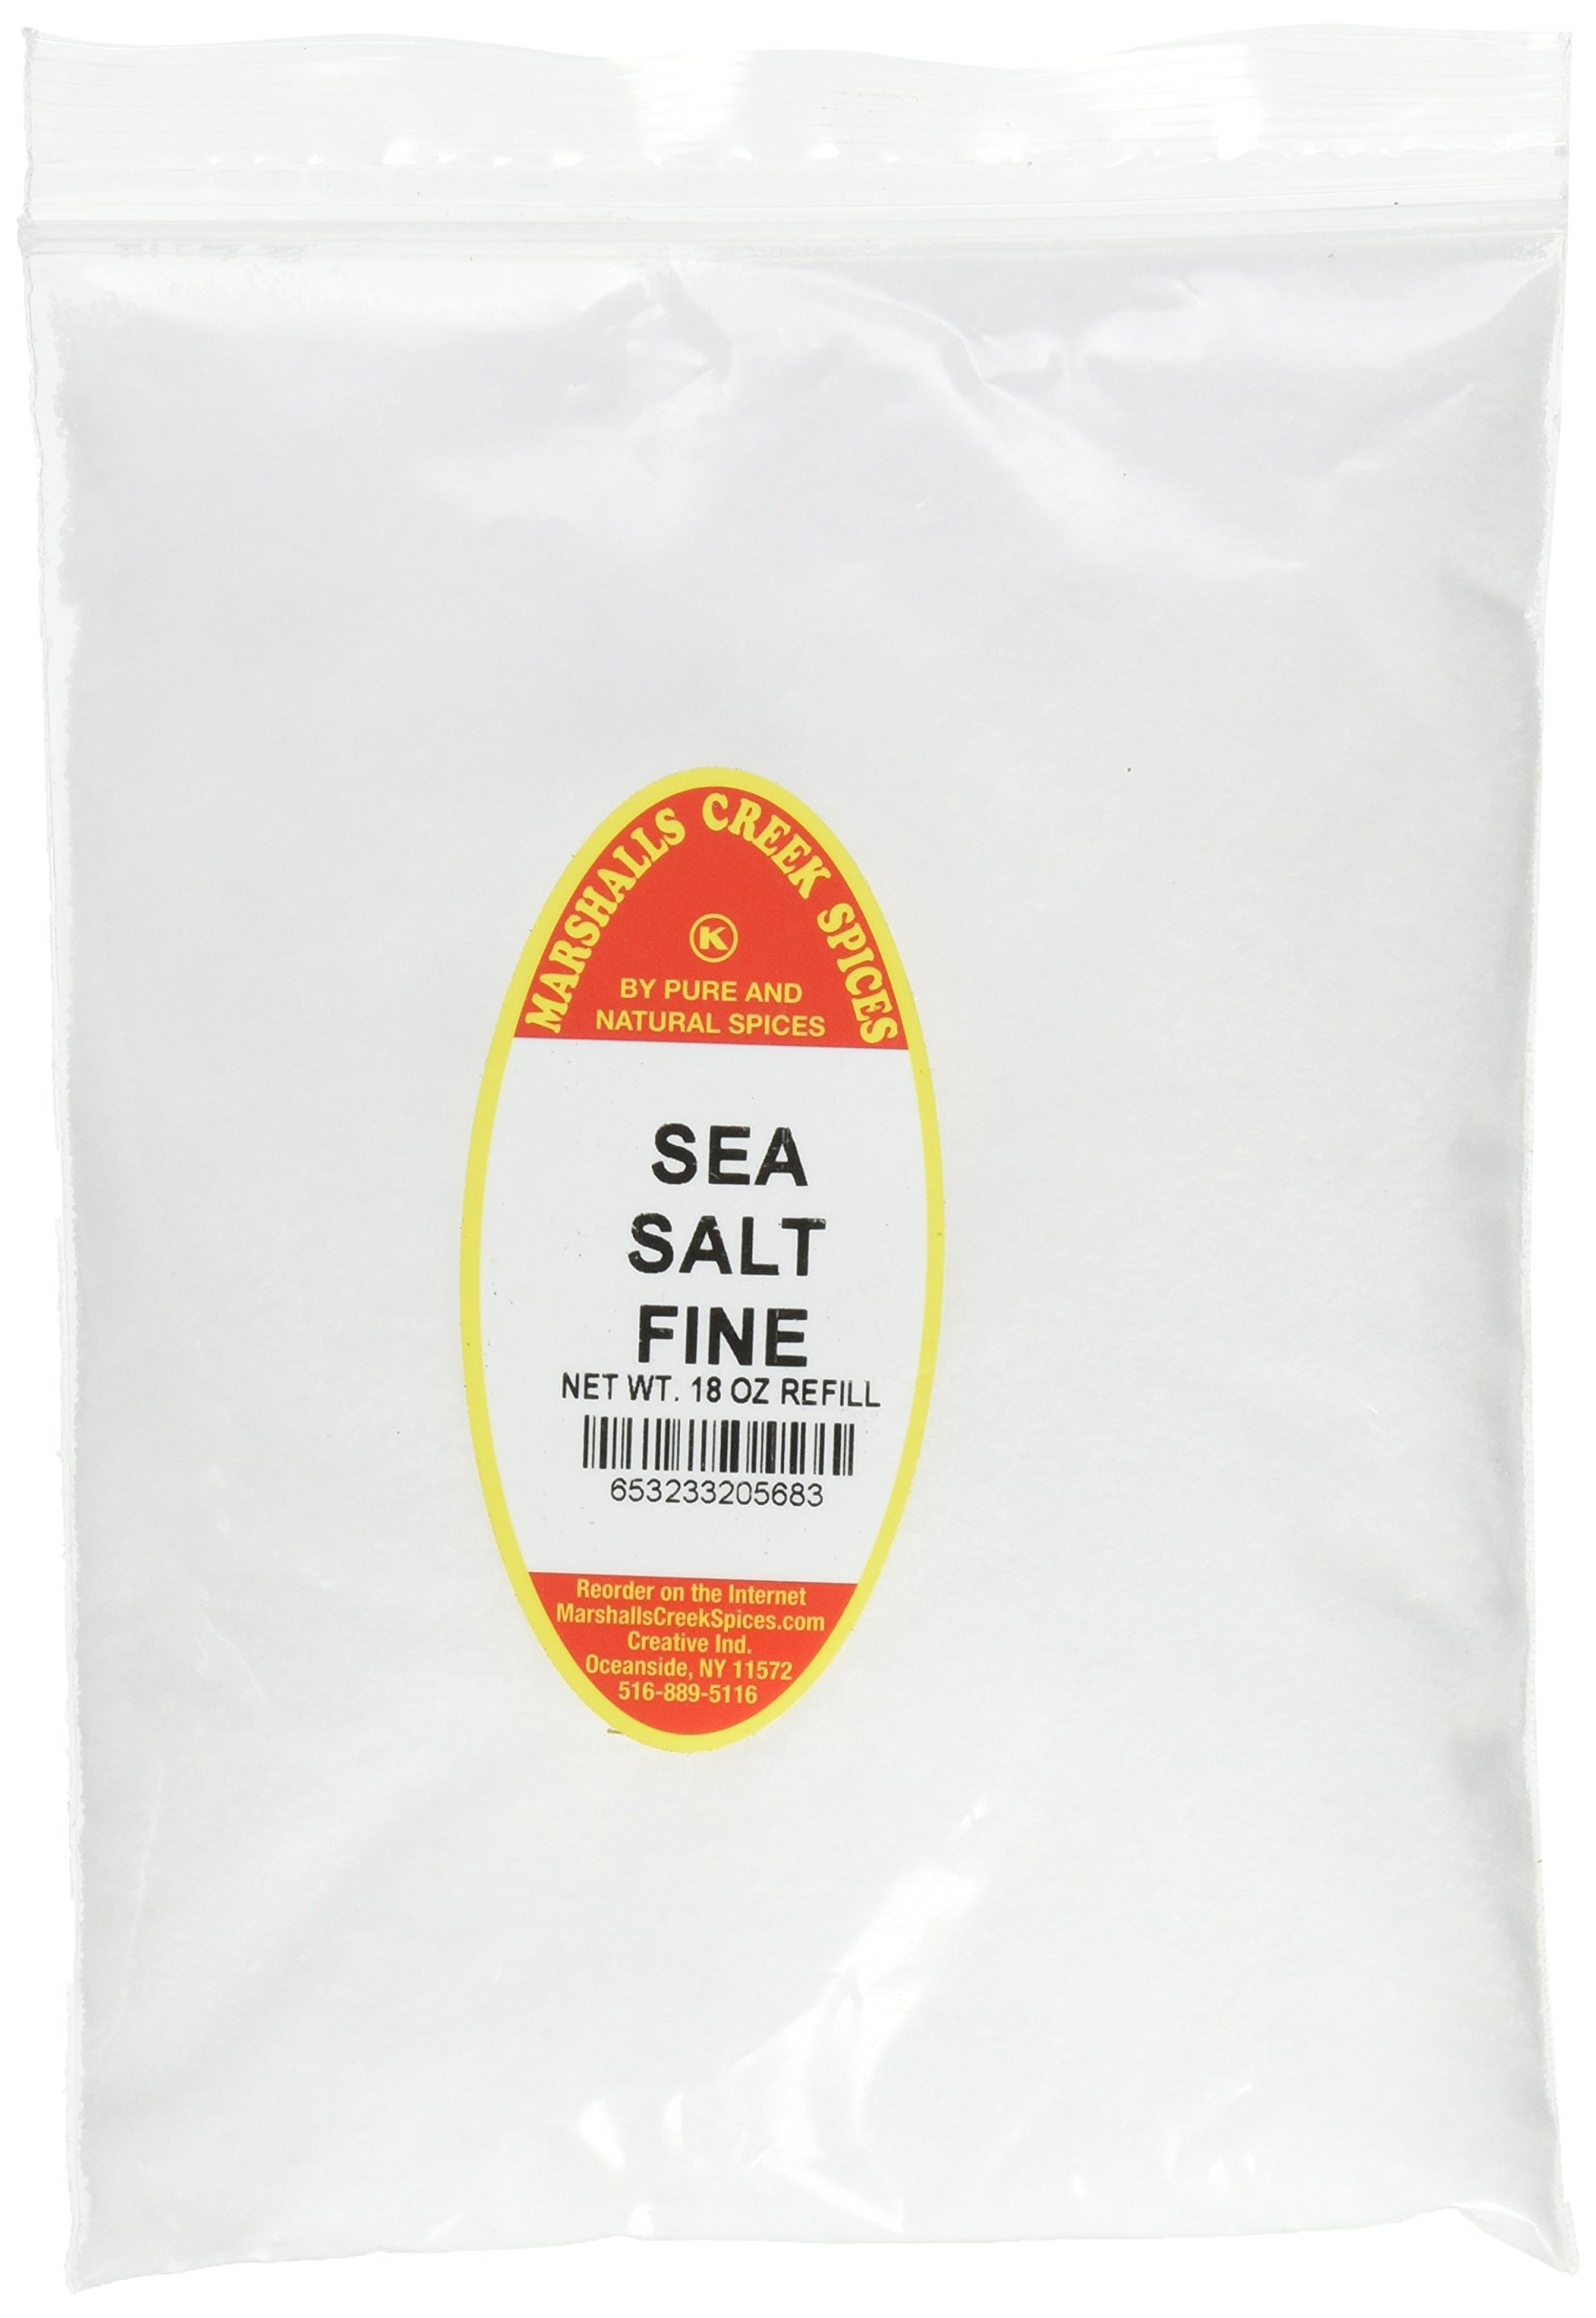
Item Name: Marshall’s Creek Spices Kosher Sea Salt Fine Refill, 18 Ounce
Bullet Point 1: Marshalls Creek Spices buys in small quantities and packs weekly providing the freshest spices possible. Fresher spices means more flavor and a longer shelf life.
Bullet Point 2: No Fillers
Bullet Point 3: No MSG
Bullet Point 4: All Natural
Value: 18.0
Unit: ounce

Price: 22.96